Carotid-cavernous fistula

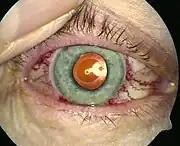
dilated blood vessels in the eye in CCF

CCF symptoms include bruit (a humming sound within the skull due to high blood flow through the arteriovenous fistula), progressive visual loss, and pulsatile proptosis or progressive bulging of the eye due to dilatation of the veins draining the eye. Pain is the symptom that patients often find the most difficult to tolerate.